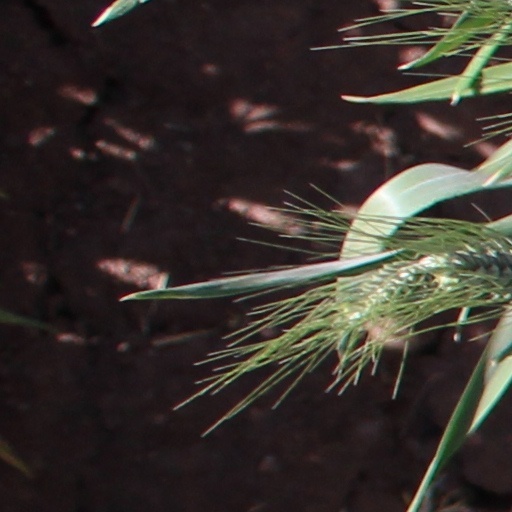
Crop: wheat